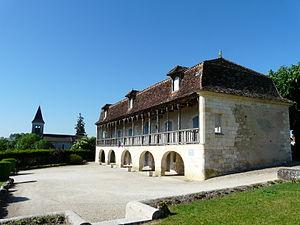
L'église et l'ancien presbytère de Saint-Front-de-Pradoux, Dordogne, France. Vue prise depuis le nord-nord-est.